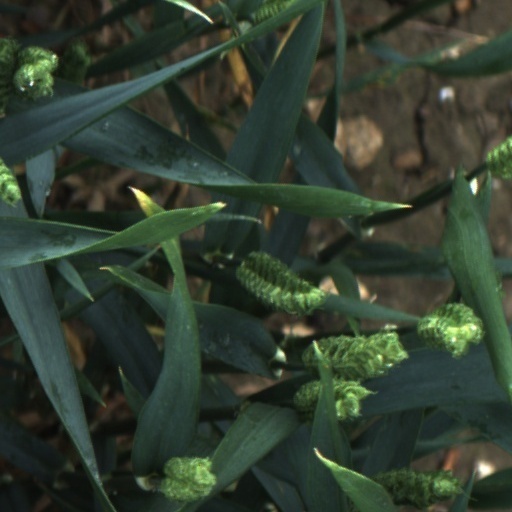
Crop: wheat